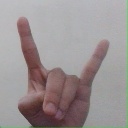
अक्षर: श